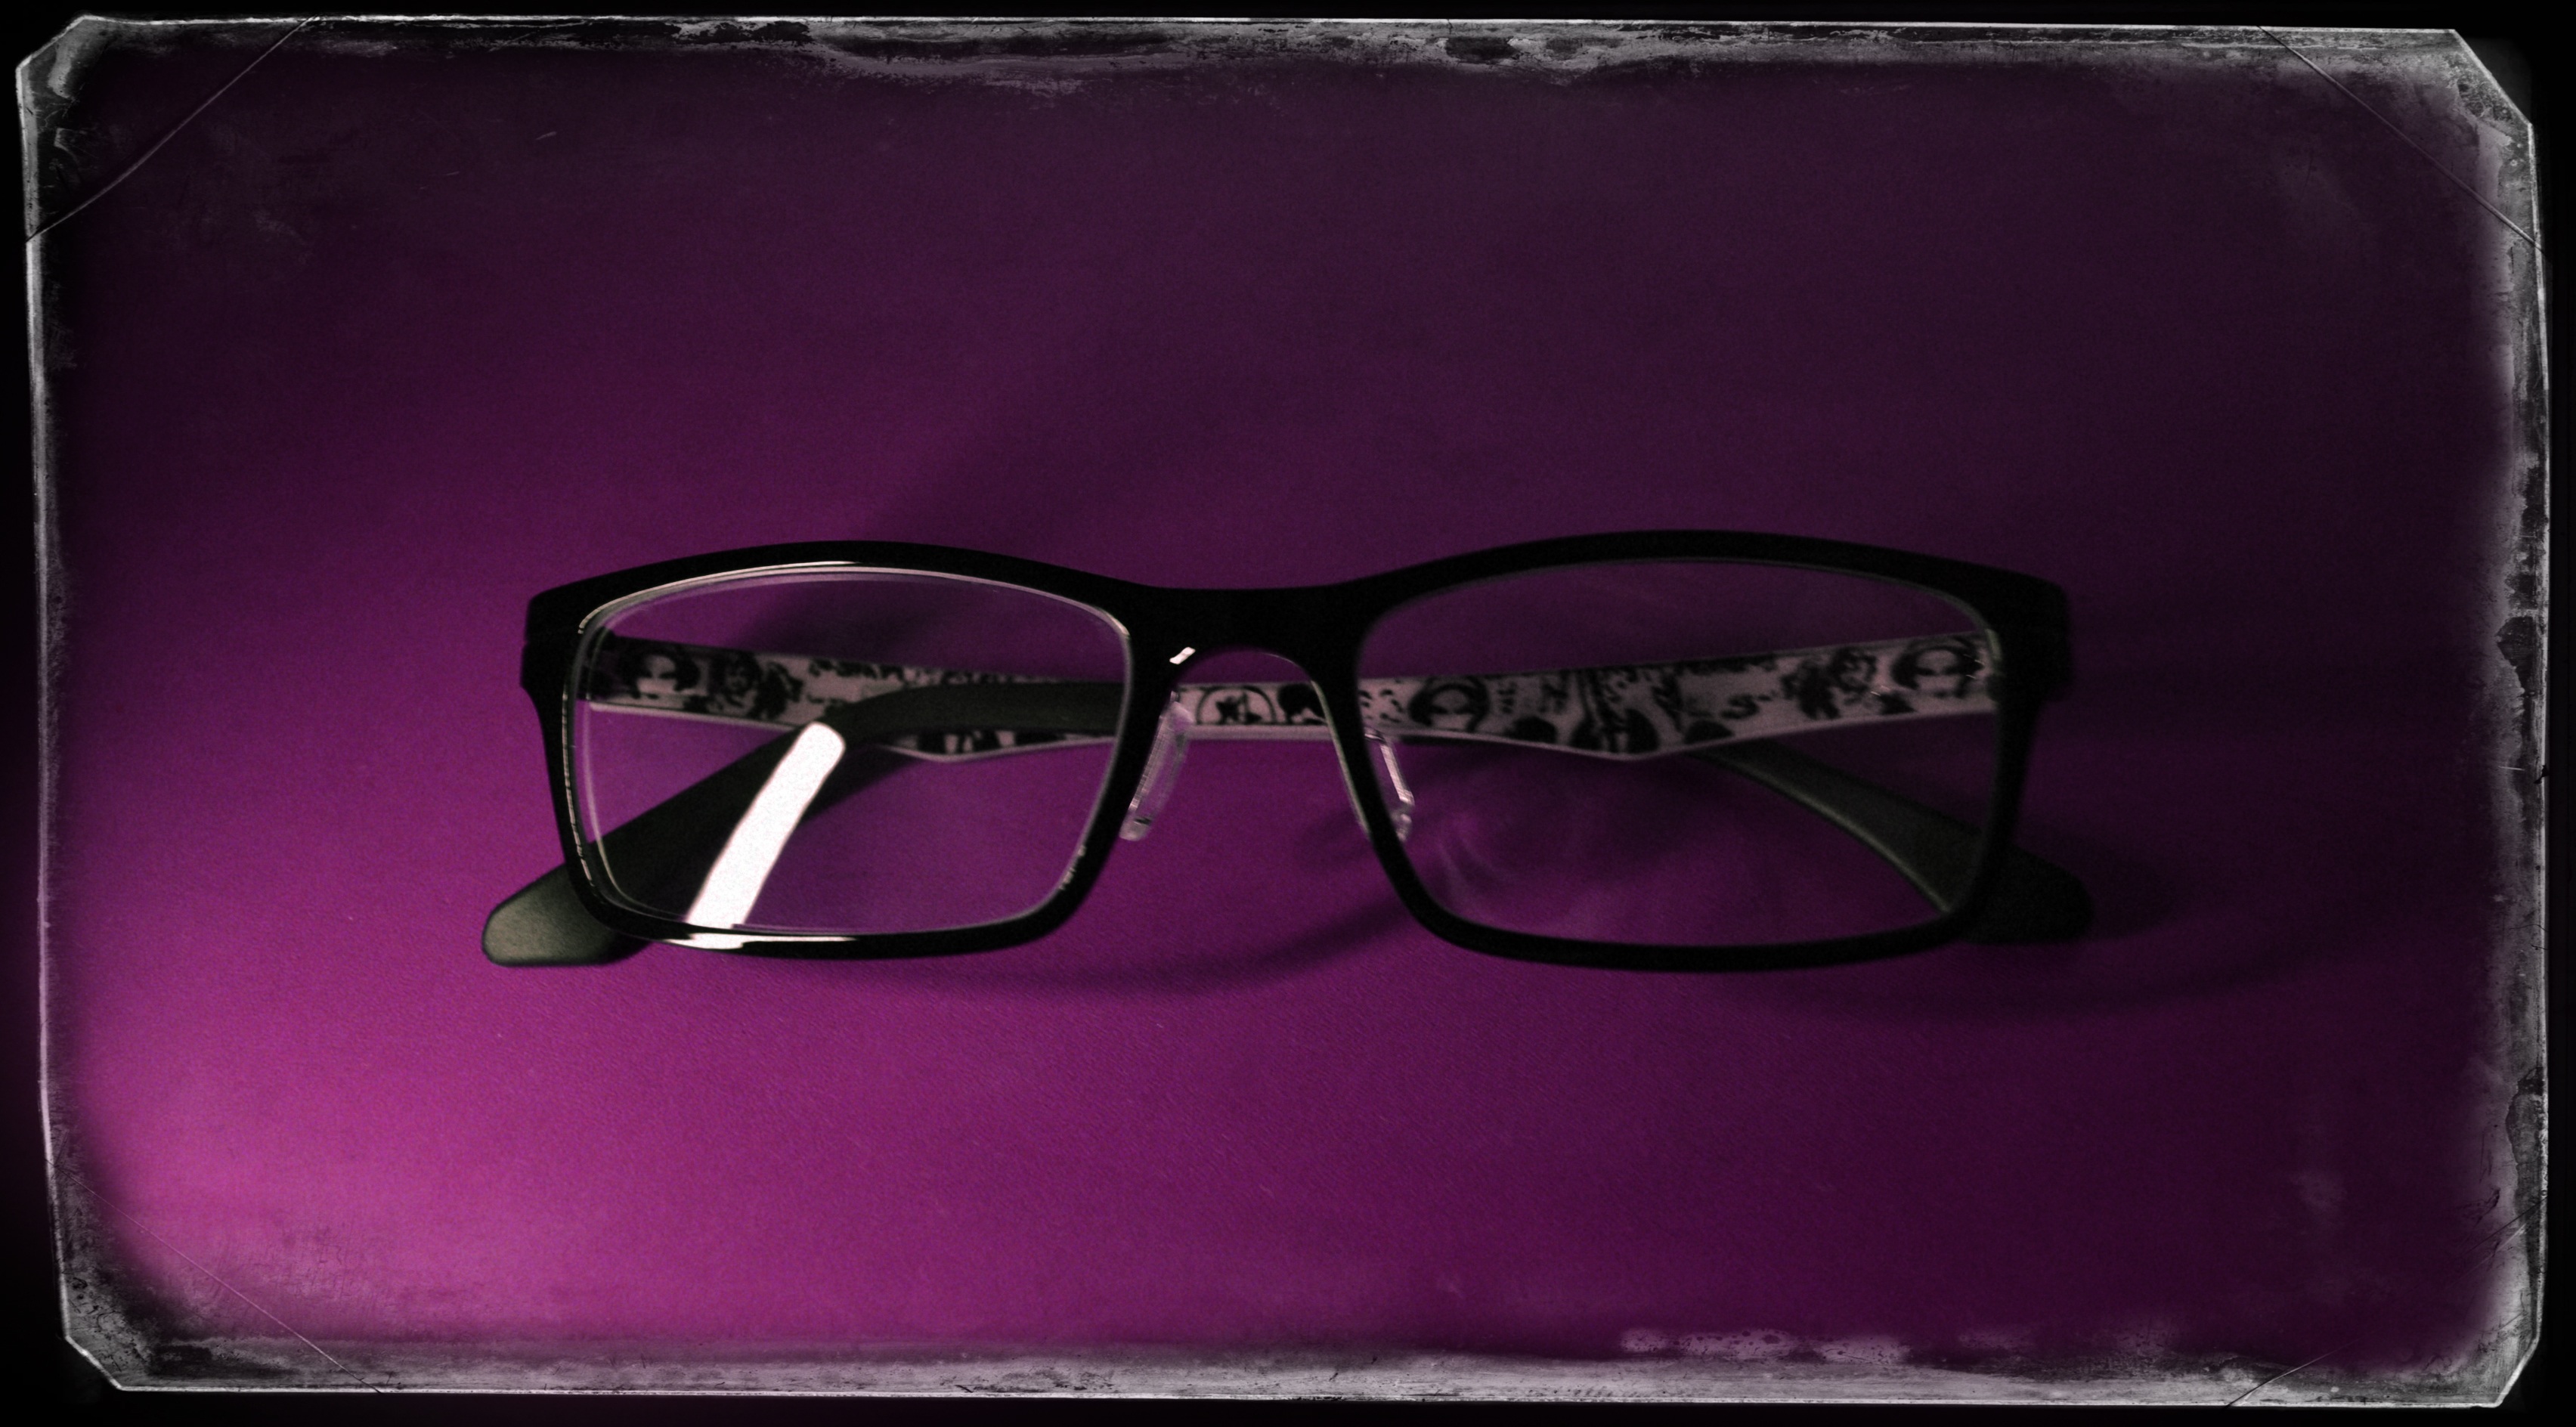
purple, black, pink, still life, meditation, sunglasses, glasses, violet, eyewear, magenta, vision care